Interstitial site

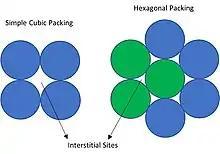
Interstitial sites in simple cubic and close-packed structures

In crystallography, interstitial sites, holes or voids are the empty space that exists between the packing of atoms (spheres) in the crystal structure.